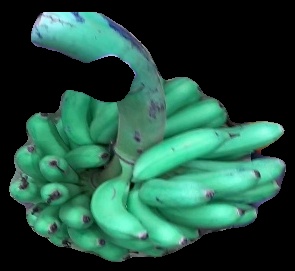
Variety: rasbale
Grade: grade1